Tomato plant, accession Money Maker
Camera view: vertical (180 deg); turntable rotation: 30 degrees
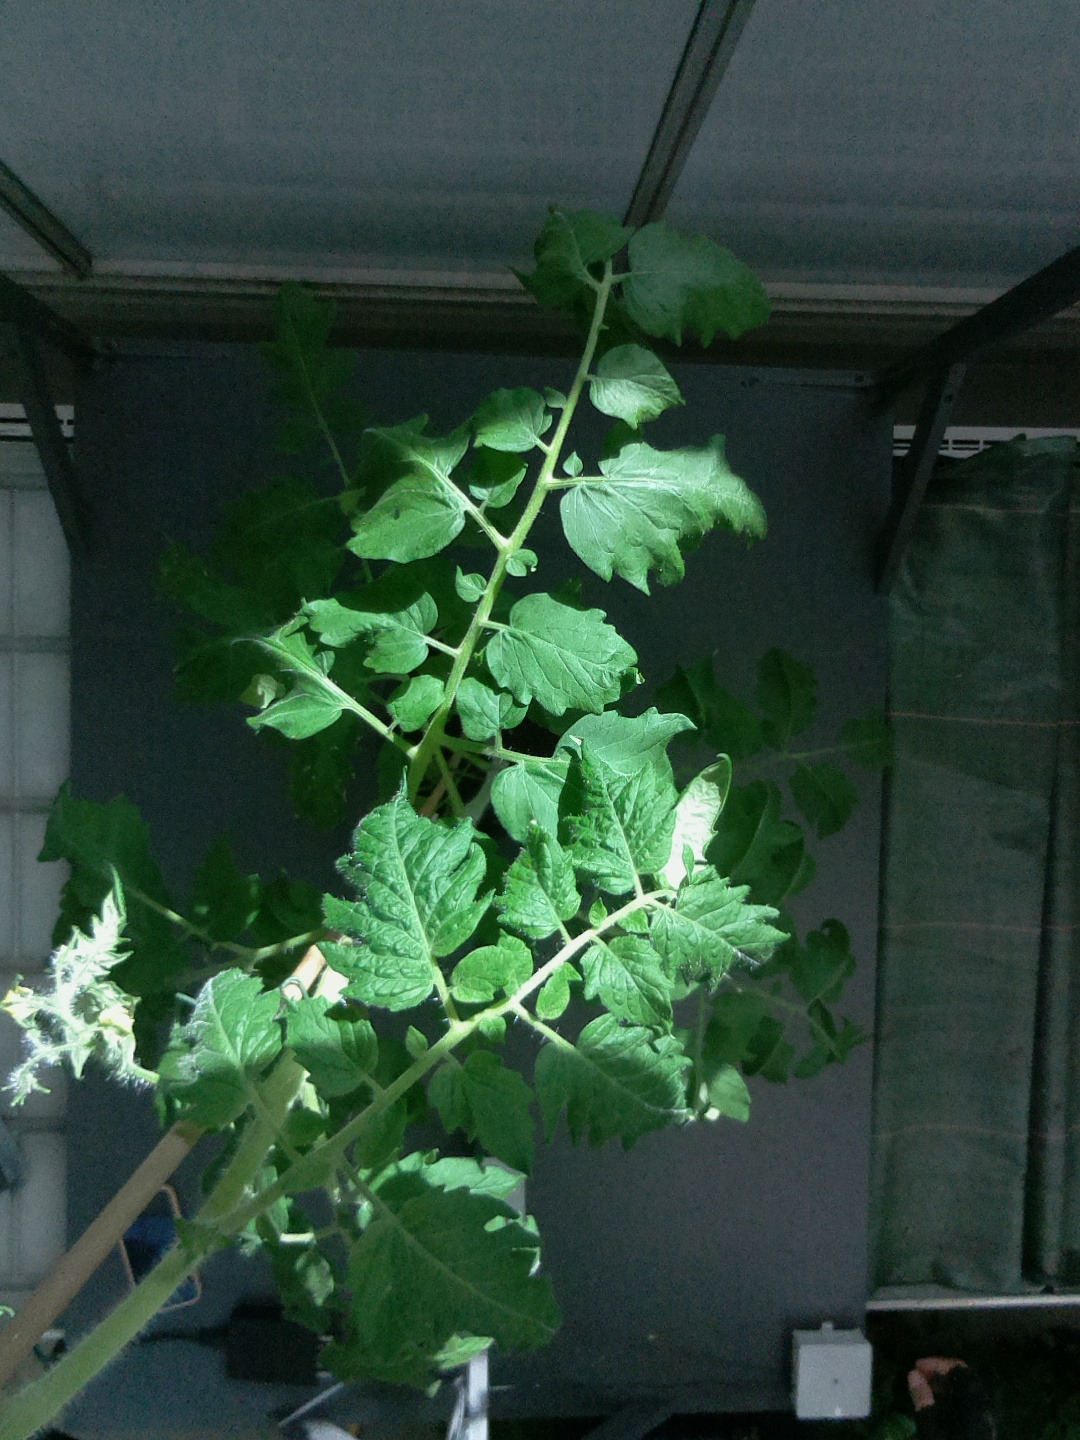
BBCH growth stage 62: 20%-30% of flowers open